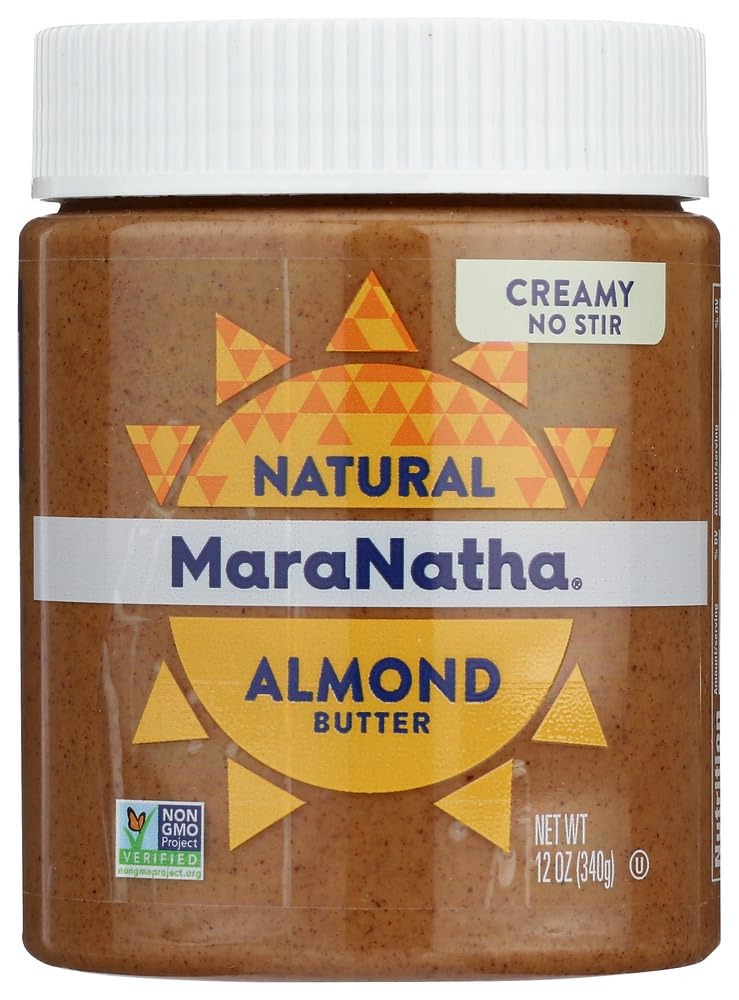
Item Name: Maranatha Nut Bttr Almnd Nostir Crm
Bullet Point: Kosher
Product Description: Save On Maranatha Natural Foods 12X 12 Oz Creamy Almond Butter No Stir<Br><Br>Our Creamy Cashew Butter Is Created From Only The Highest Quality Cashews.: Kosher<Br><Br>(Note: This Product Description Is Informational Only. Always Check The Actual Product Label In Your Possession For The Most Accurate Ingredient Information Before Use. For Any Health Or Dietary Related Matter Always Consult Your Doctor Before Use.)
Value: 144.0
Unit: Ounce

Price: 9.195